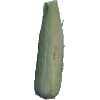
Label: Corn Husk 1